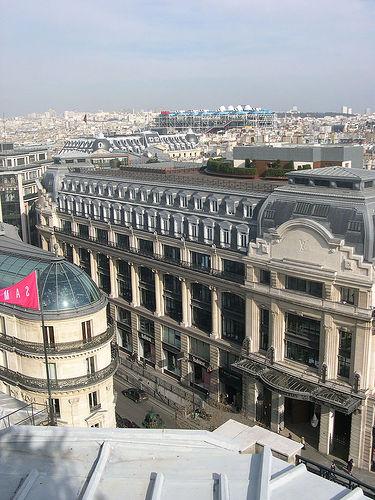
Weather: cloudy or overcast